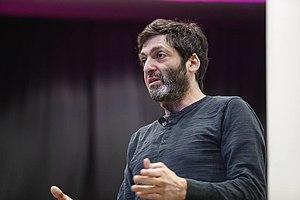
Dan Ariely, né le 29 avril 1967 à New York, est un professeur de psychologie et d'économie comportementale israélo-américain. Il enseigne à l'université Duke et est le fondateur du Center for Advanced Hindsight.